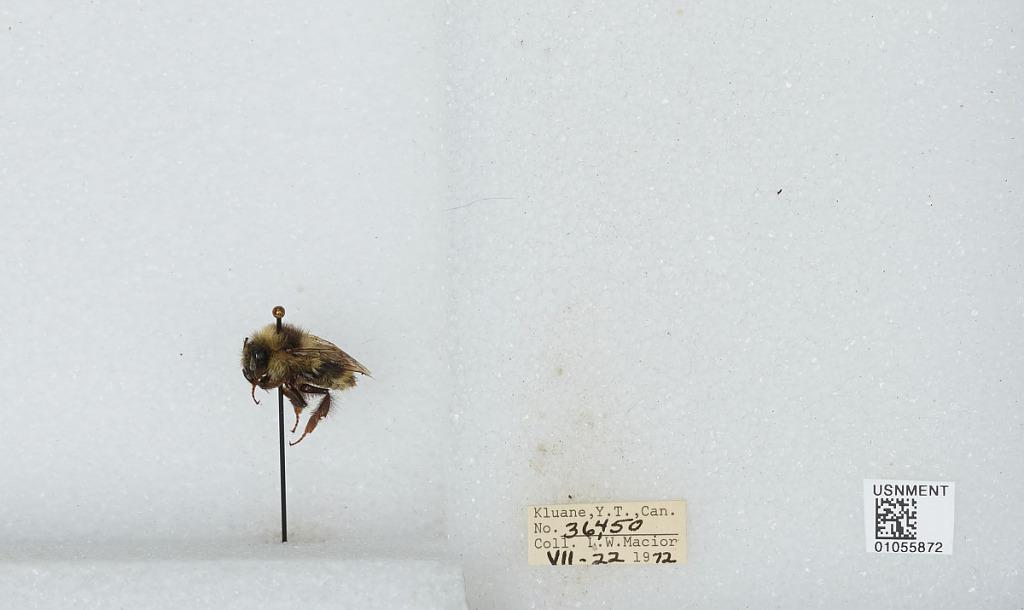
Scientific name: Bombus bifarius nearcticus
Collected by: L. Macior
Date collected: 1972-7-22
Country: Canada
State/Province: Yukon Territory
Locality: Kluane
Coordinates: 60.75, -139.5